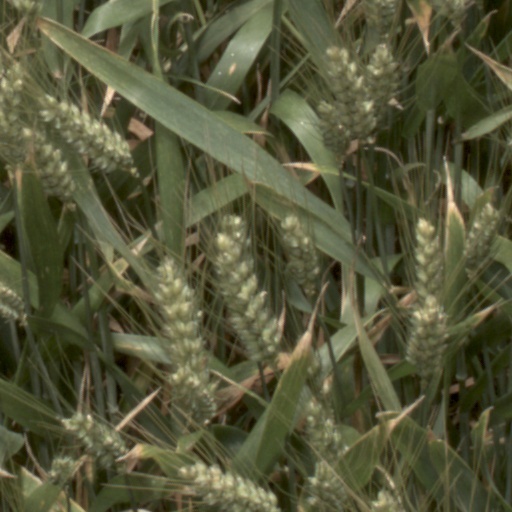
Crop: wheat